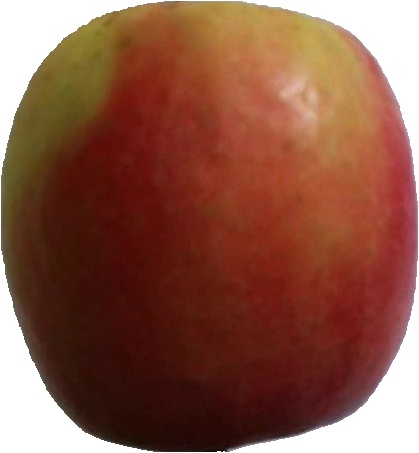
Label: apple_pink_lady_1